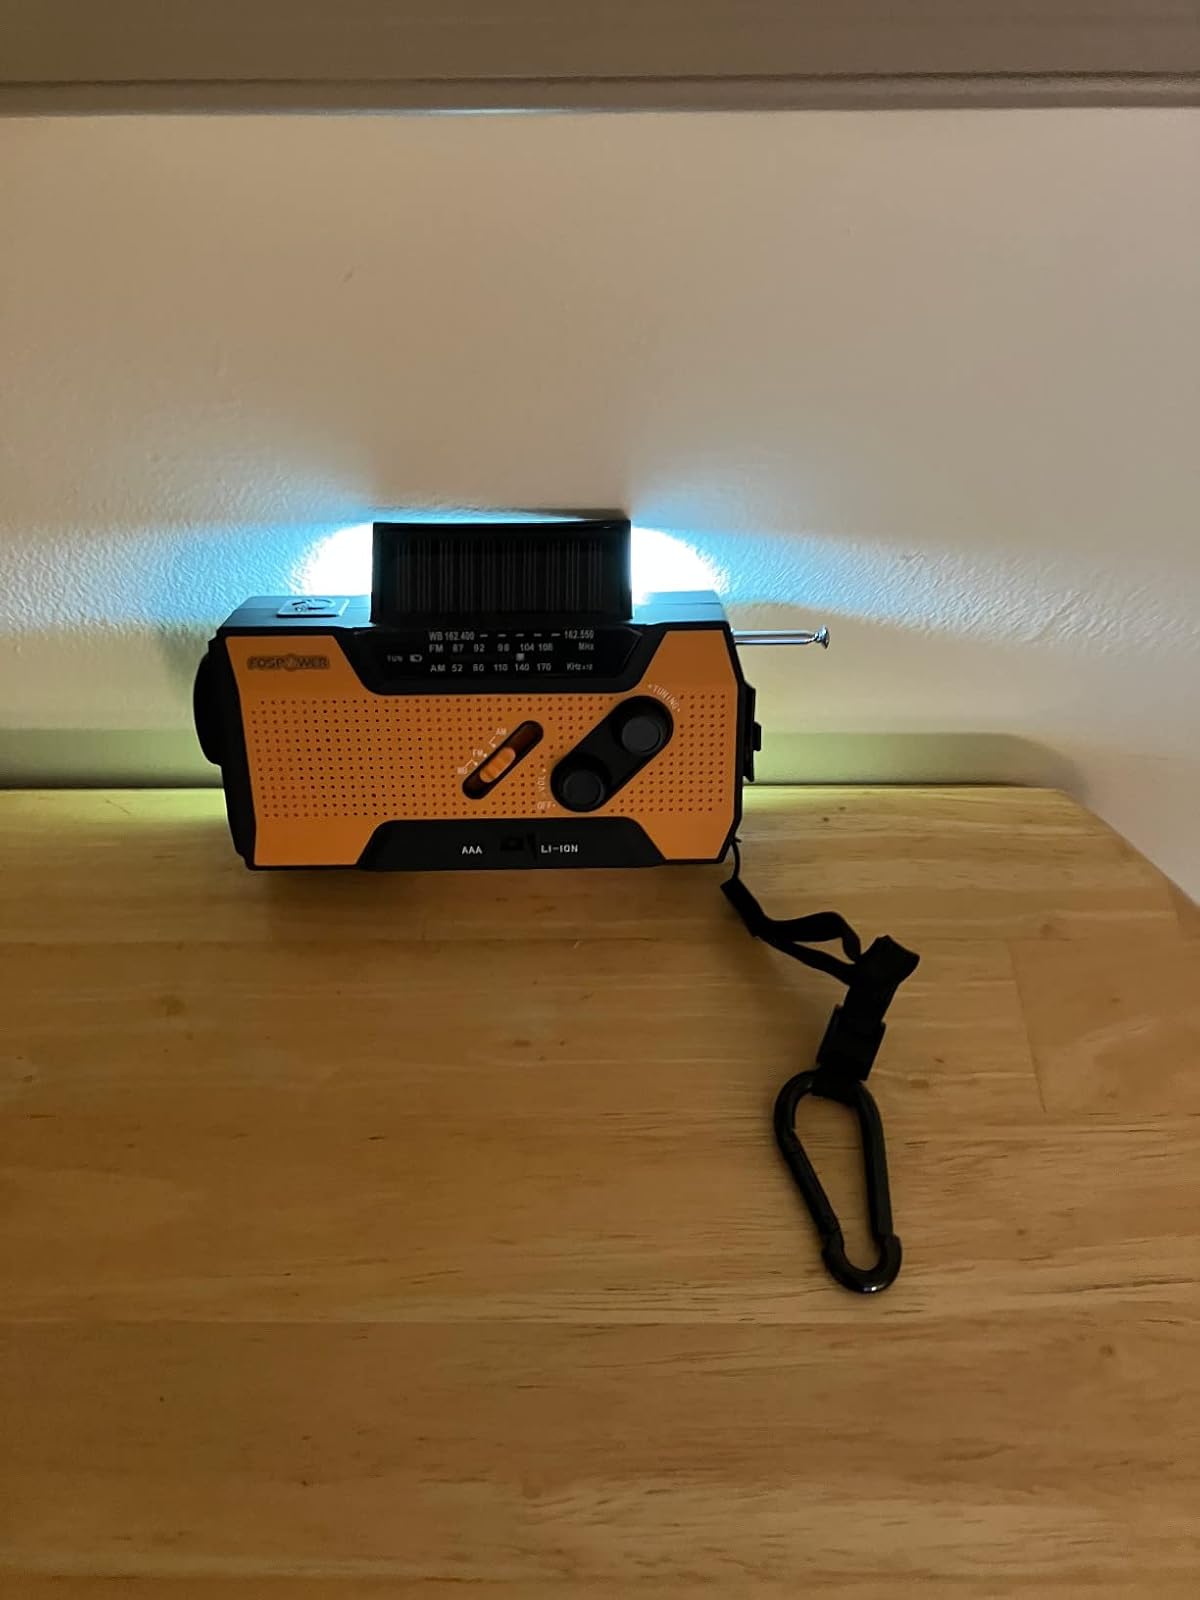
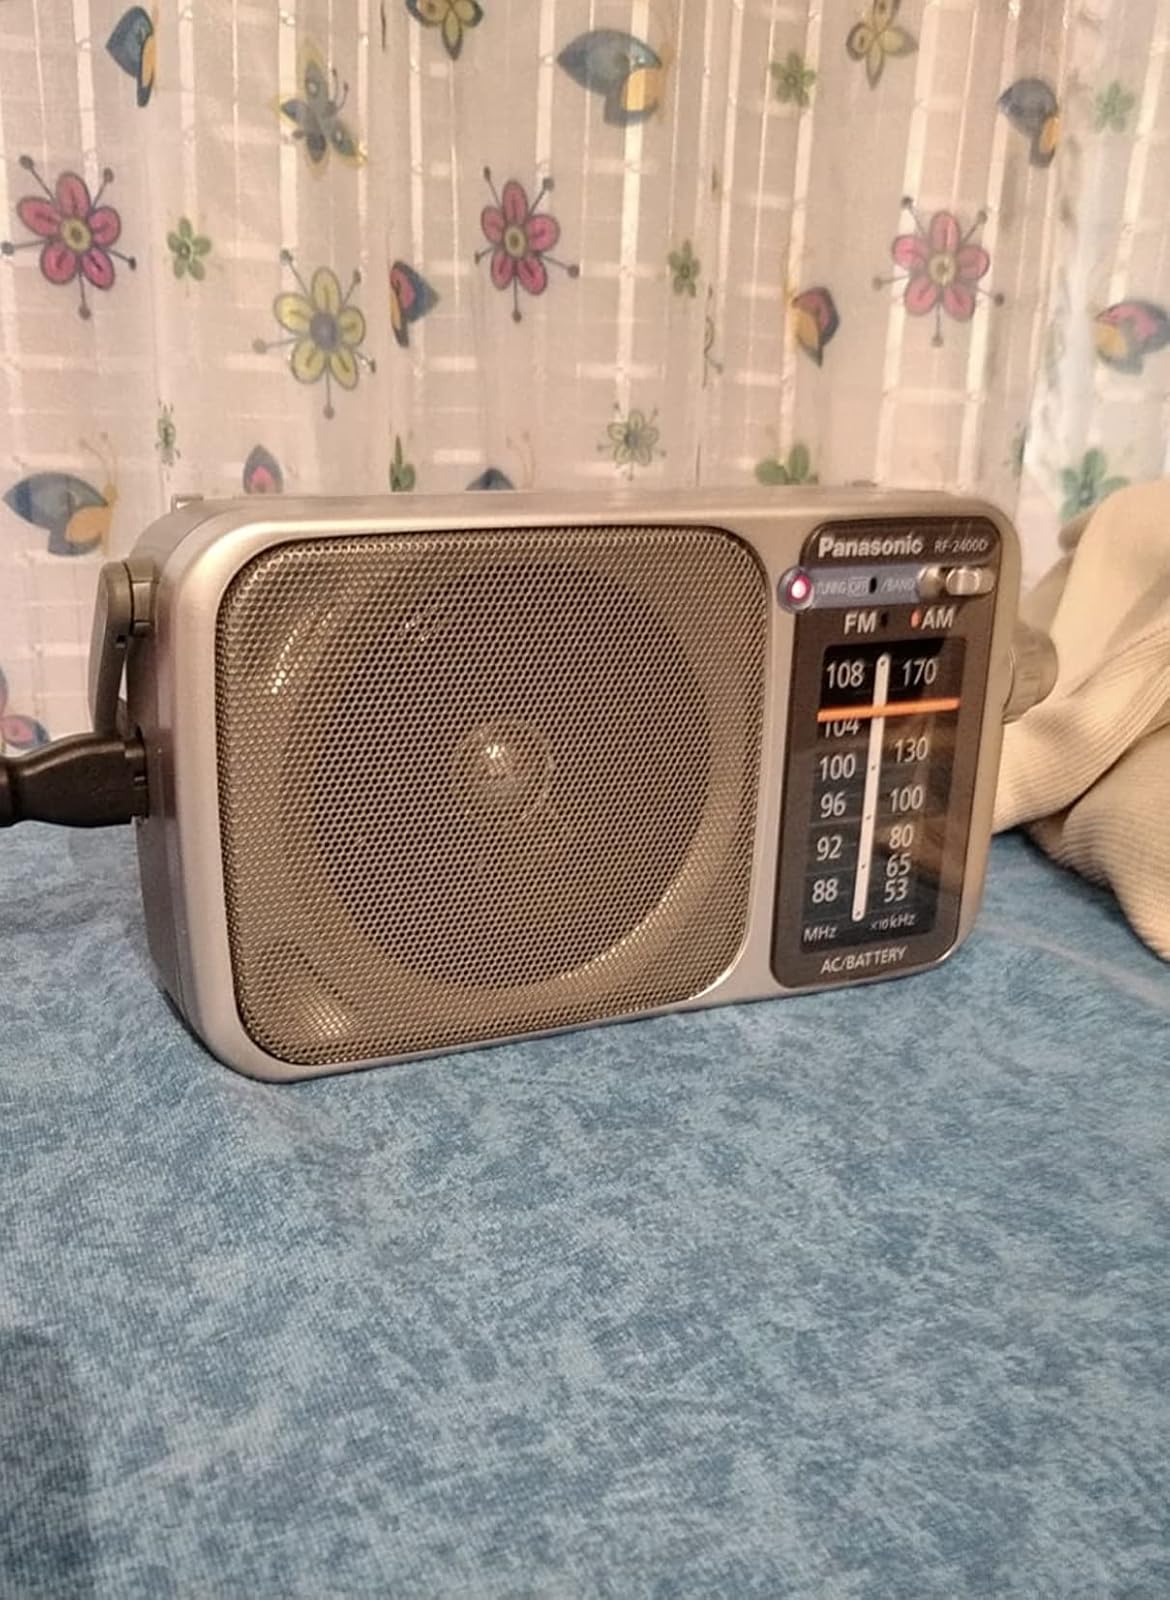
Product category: radio
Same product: no